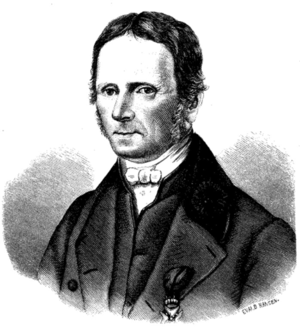
Carl Johann Schoenherr est un entomologiste suédois.